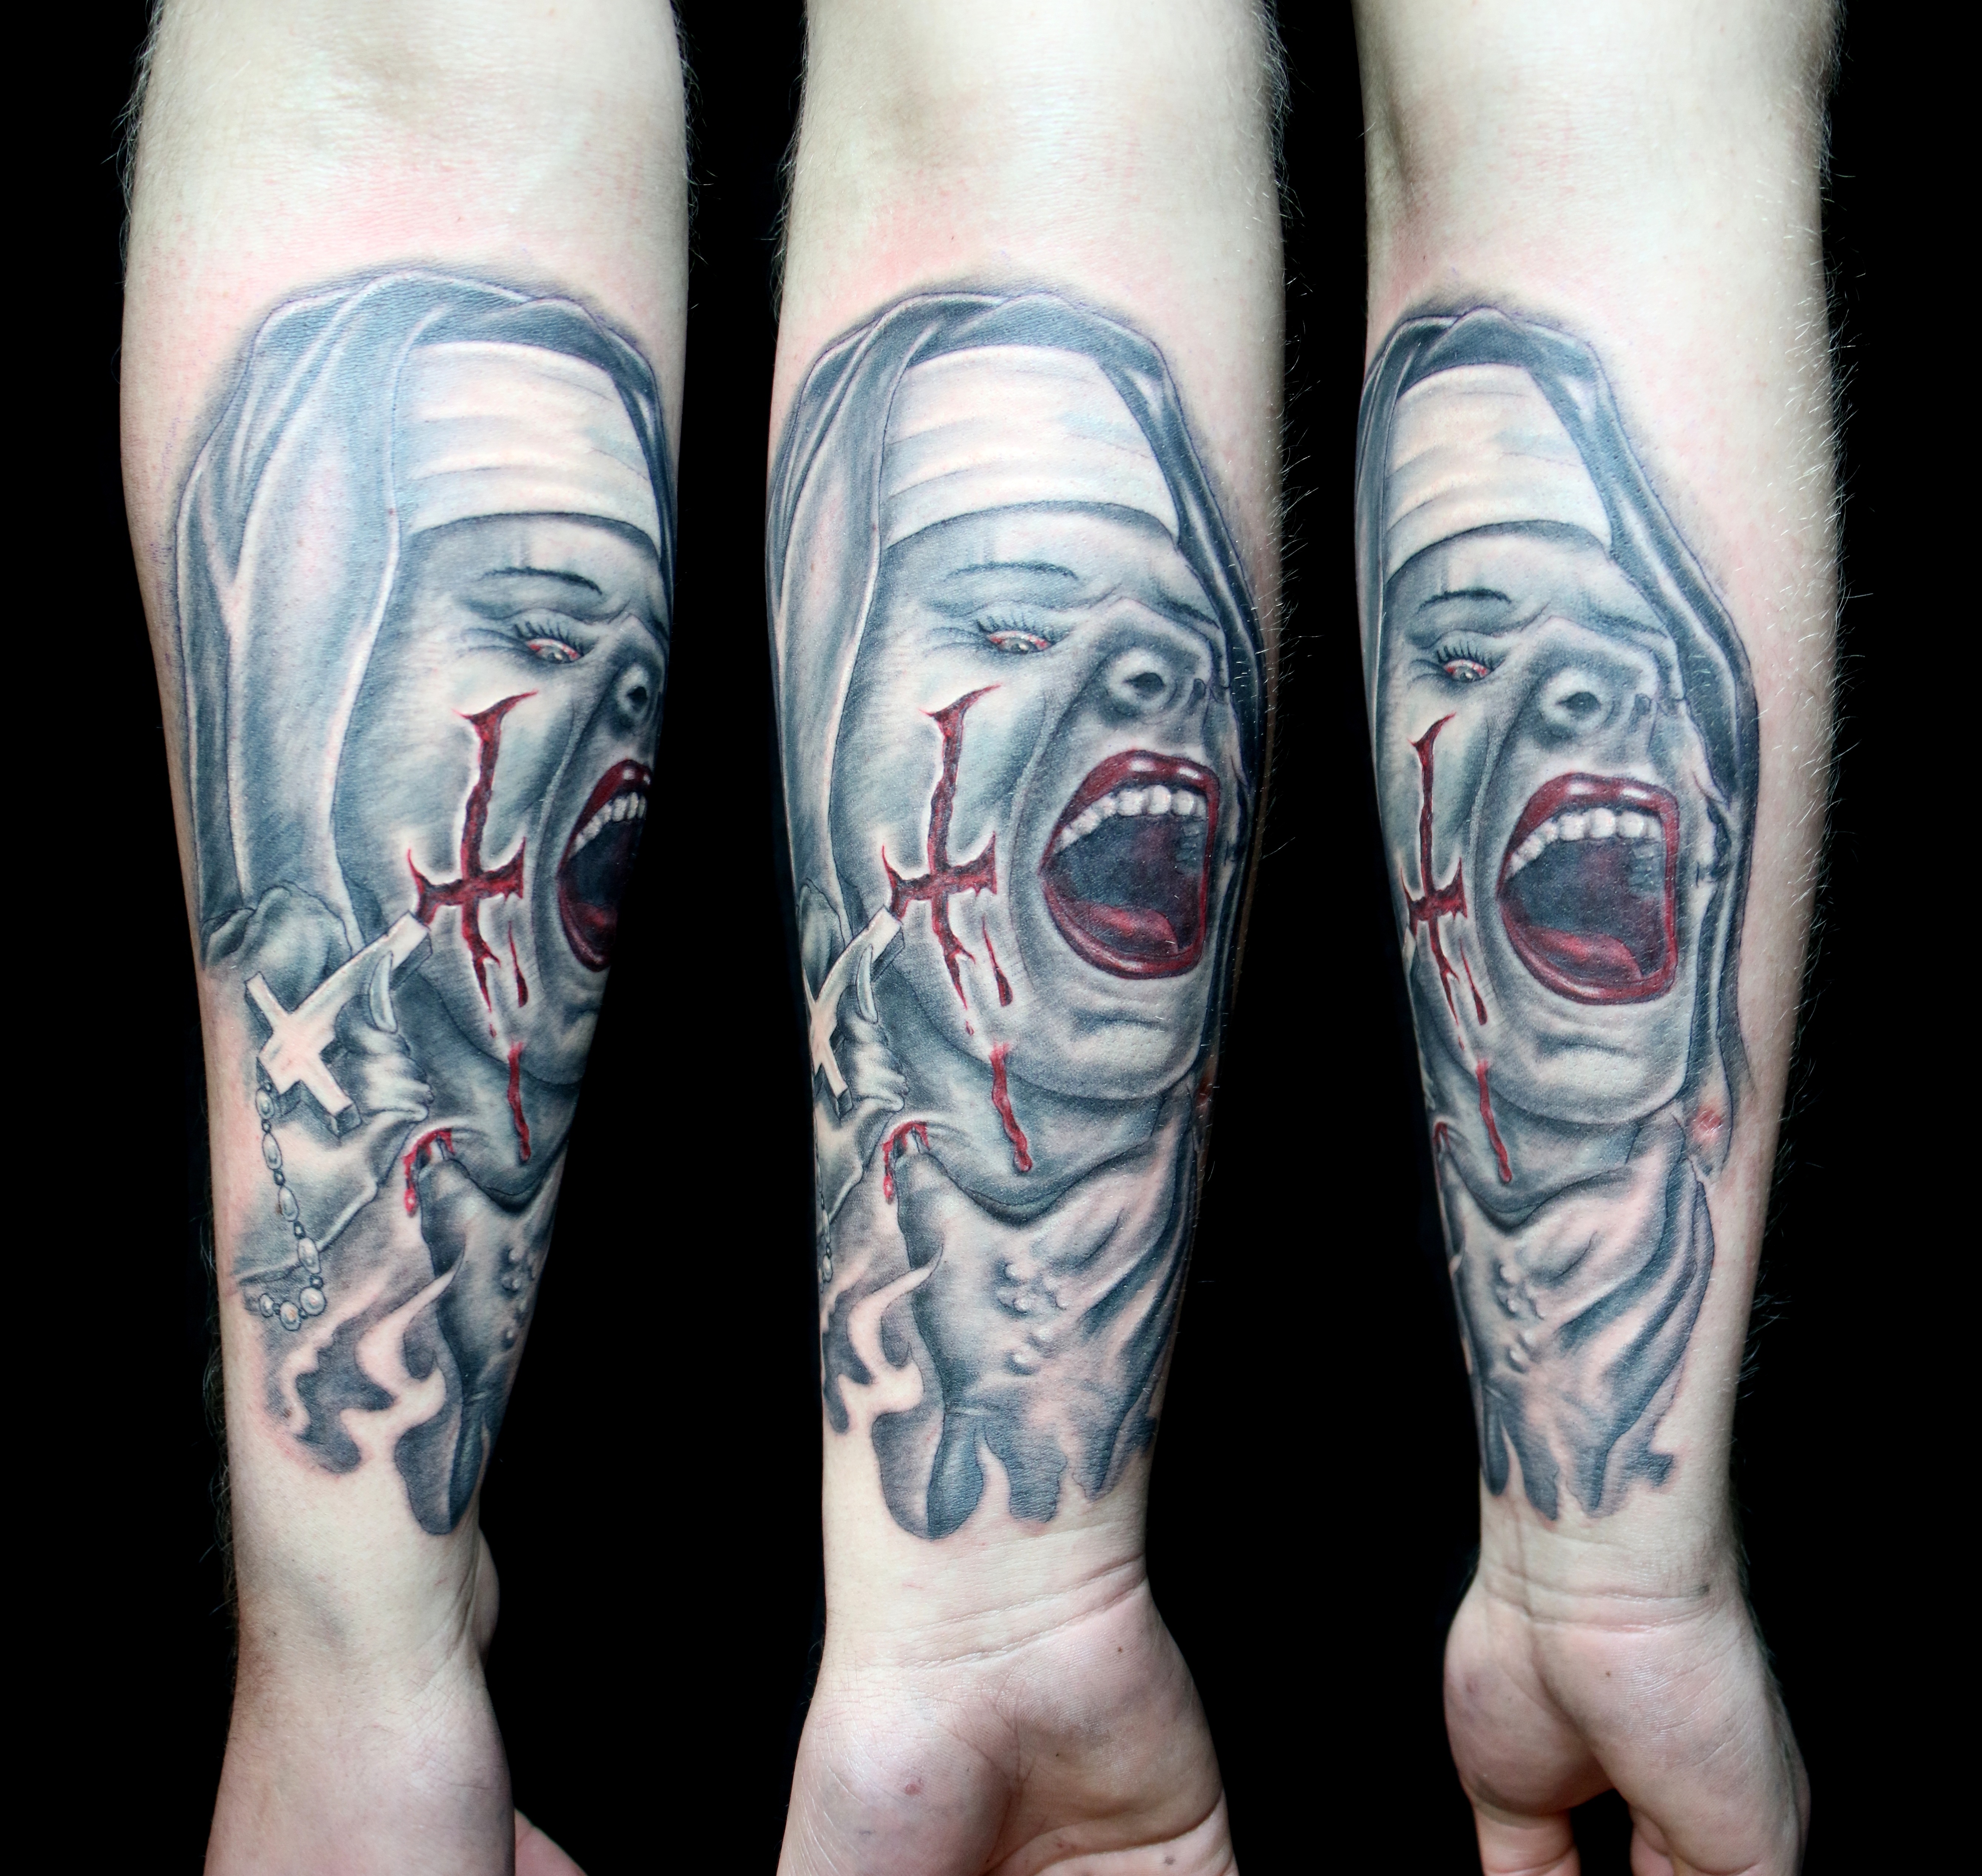
hand, dark, leg, tattoo, arm, chest, human body, tattoo artist, dark side